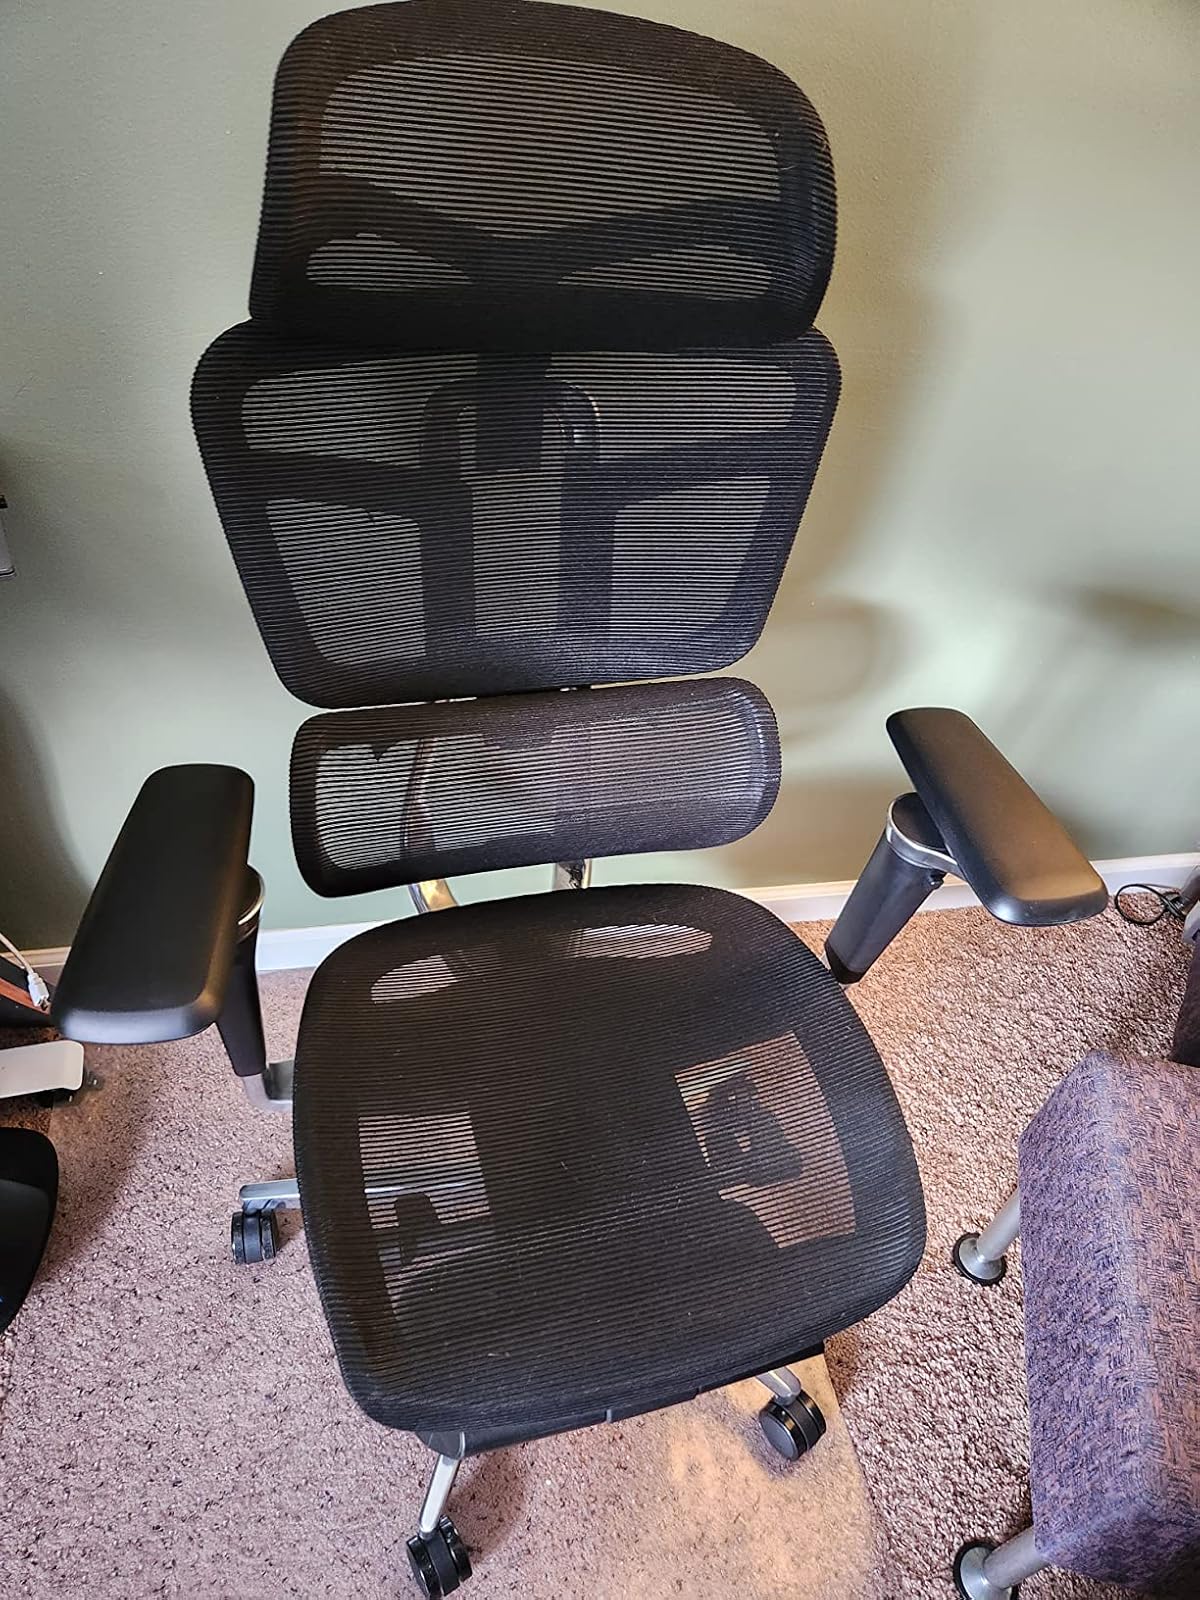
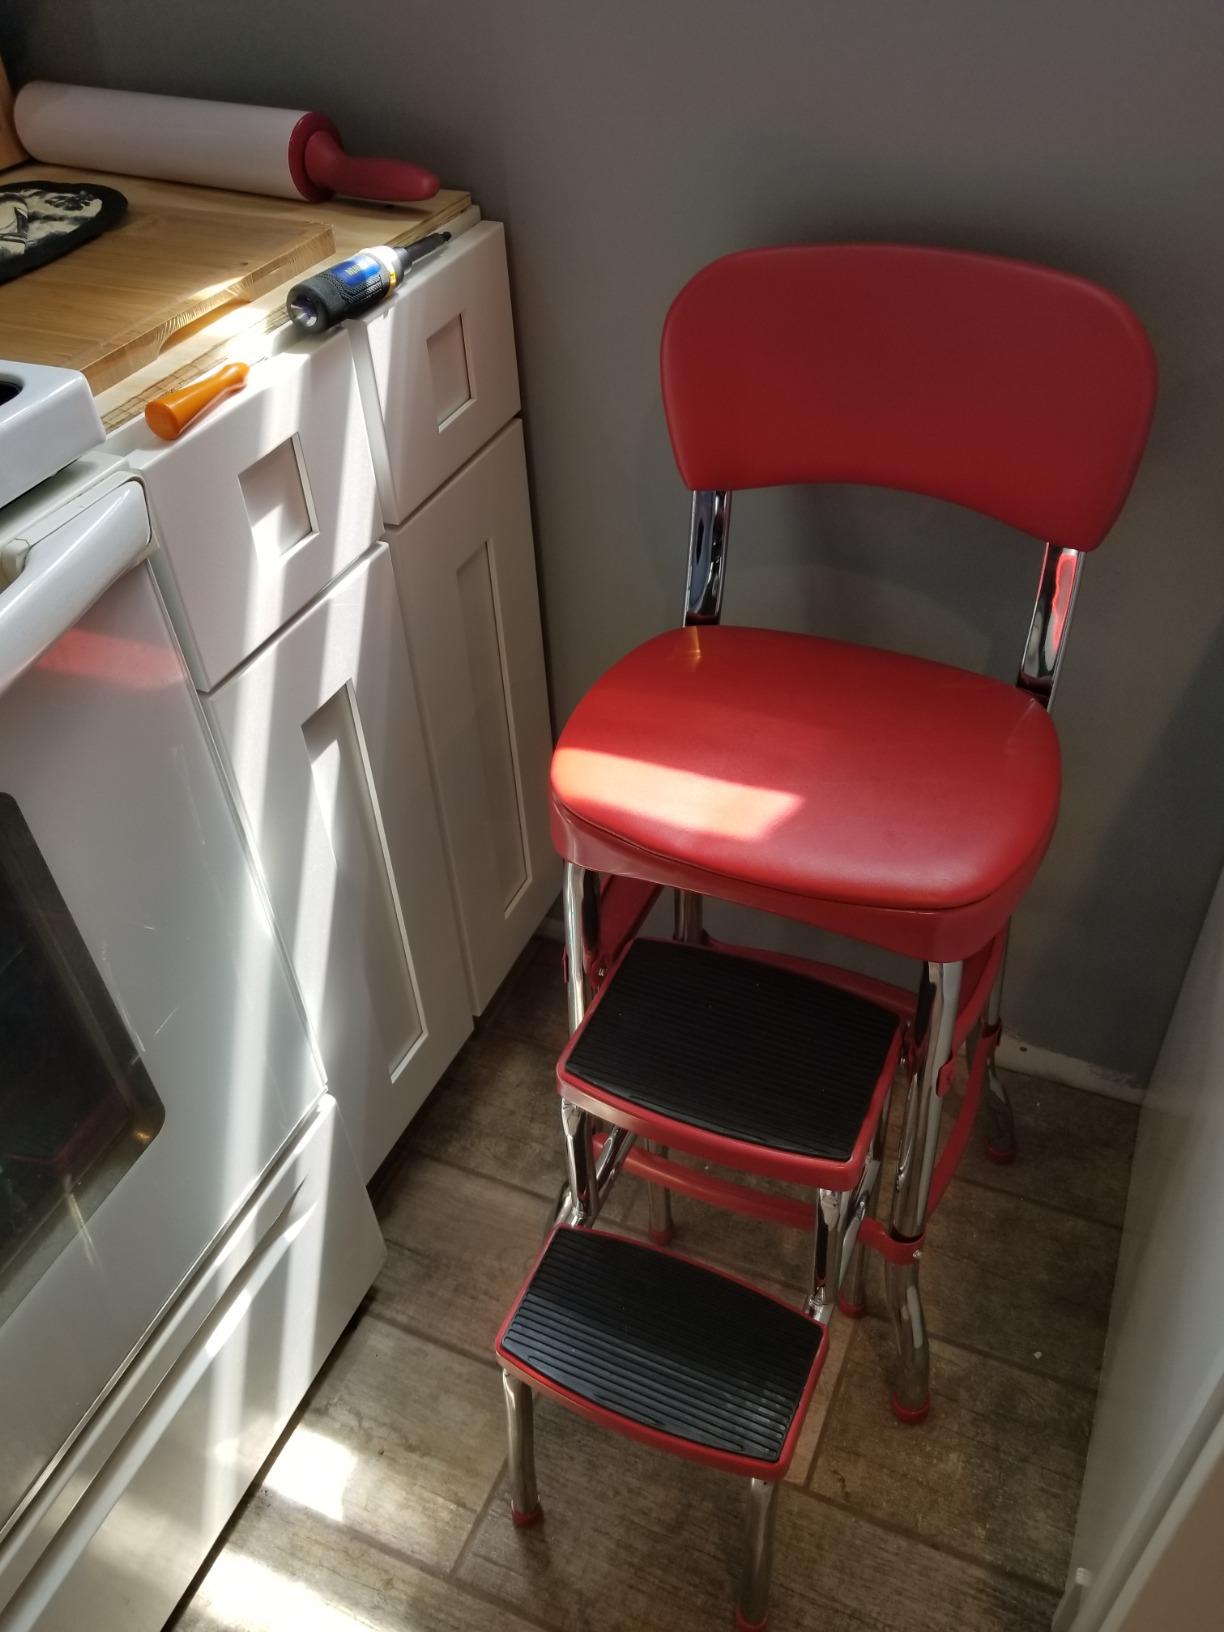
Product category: items_chair
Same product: no